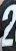
Number: 2